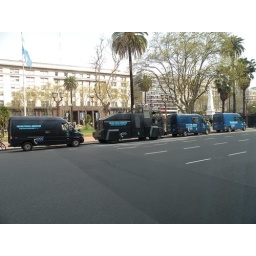
Security by red house